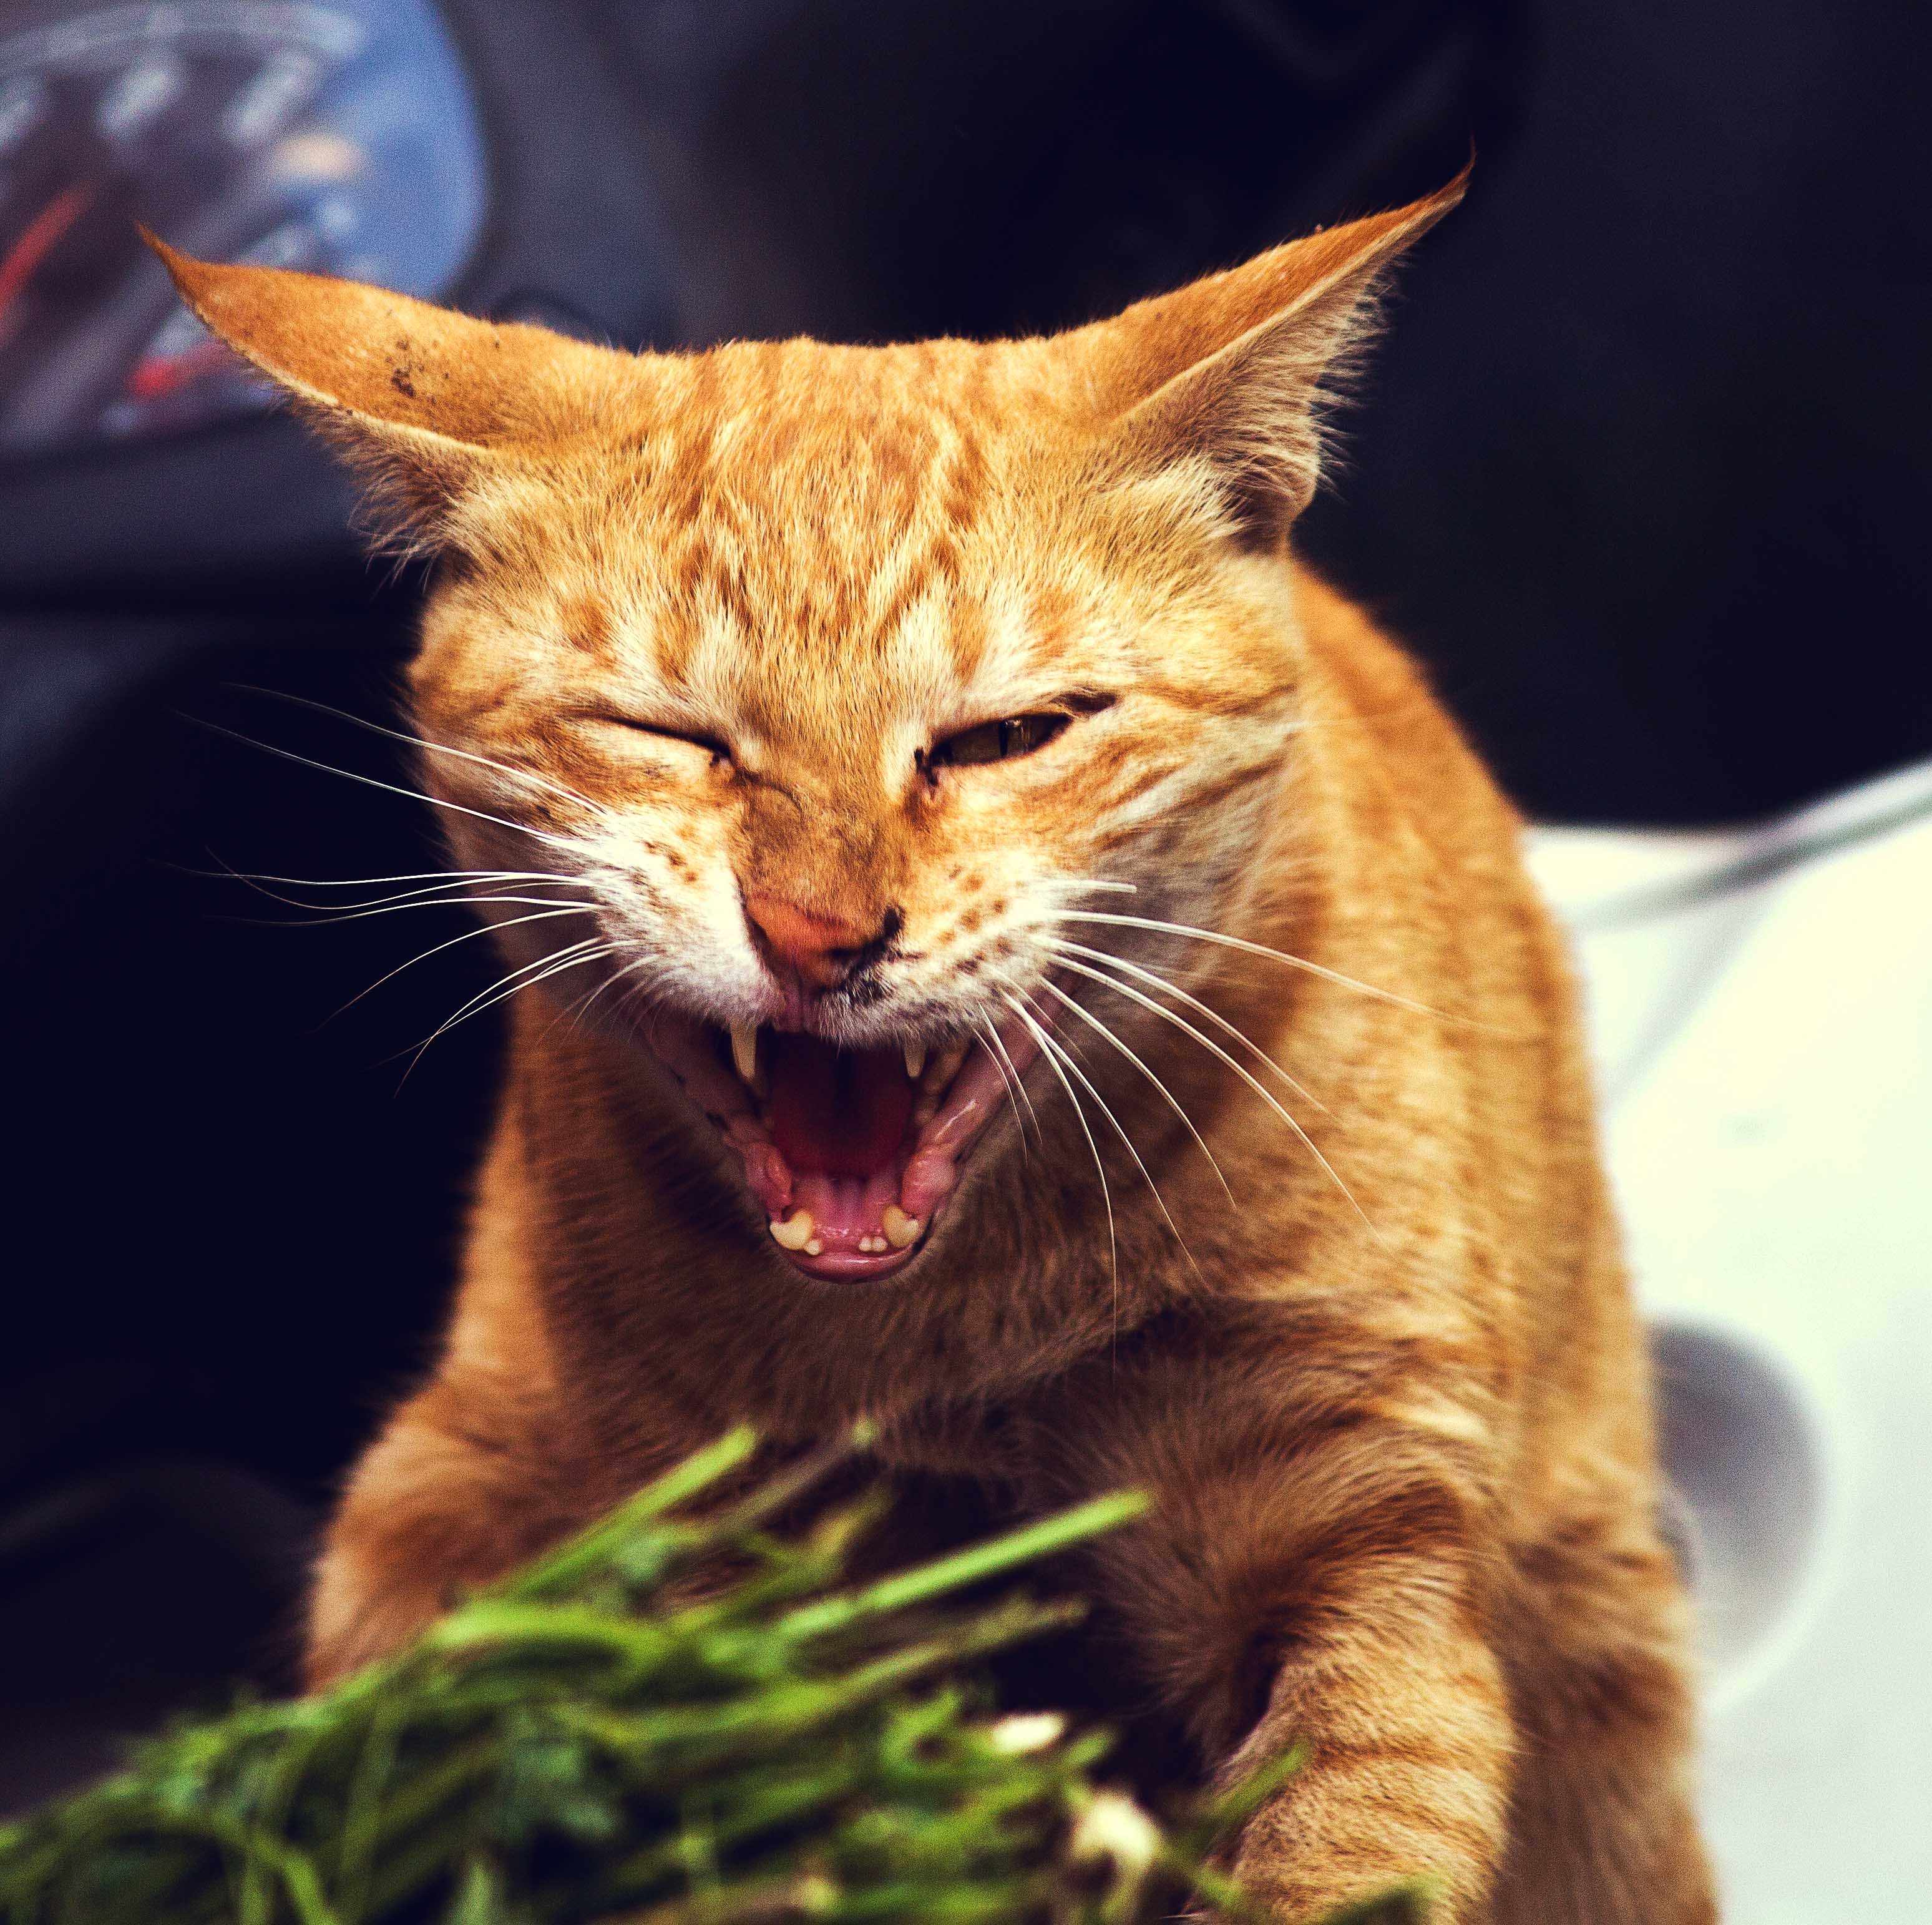
kitten, cat, mammal, fauna, yawn, close up, cats, nose, whiskers, kitty, vertebrate, abyssinian, tabby cat, european shorthair, wild cat, small to medium sized cats, cat like mammal, domestic short haired cat, pixie bob, rusty spotted cat, toyger